Weißenseer FC

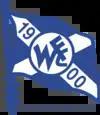
Historic logo of Weißenseer FC

Weißenseer FC was part of the Märkischen Fußball-Bund, an early Berlin-based football league, where they captured the title in 1904. They finished as vice-champions three years later, but left the MFB to join the Verband Berliner Ballspielvereine as a third division side. They quickly rose to second class play and the following year won the city cup. Weißenseer FC advanced to the first division where they would remain until 1918.